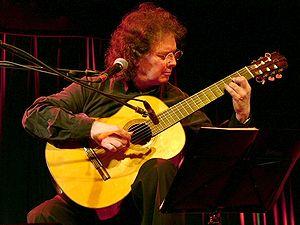
Toti Soler est un guitariste catalan, né le 7 juin 1949 à Vilassar de Dalt dans la province de Barcelone.